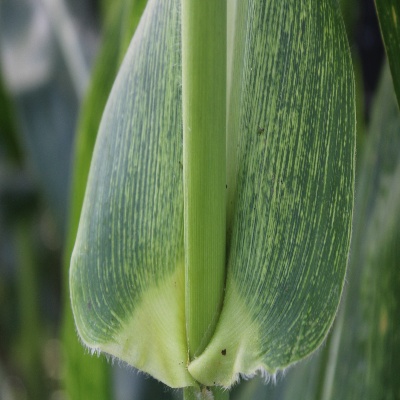
Crop: Maize
Condition: streak virus